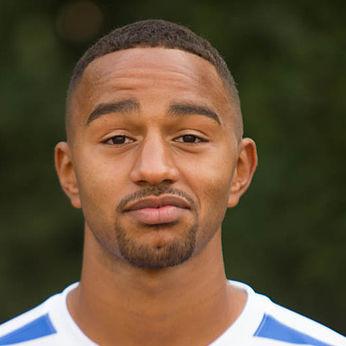
Age: 21